Monster (2022 film)

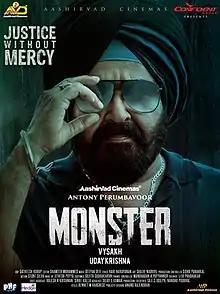
Theatrical release poster

Monster is a 2022 Indian Malayalam-language crime mystery action thriller film directed by Vysakh, written by Udaykrishna and produced by Antony Perumbavoor. The film stars Mohanlal with Lakshmi Manchu, Honey Rose, Siddique, Sudev Nair, K. B. Ganesh Kumar, Lena, Johny Antony and Jagapathi Babu in a cameo appearance.